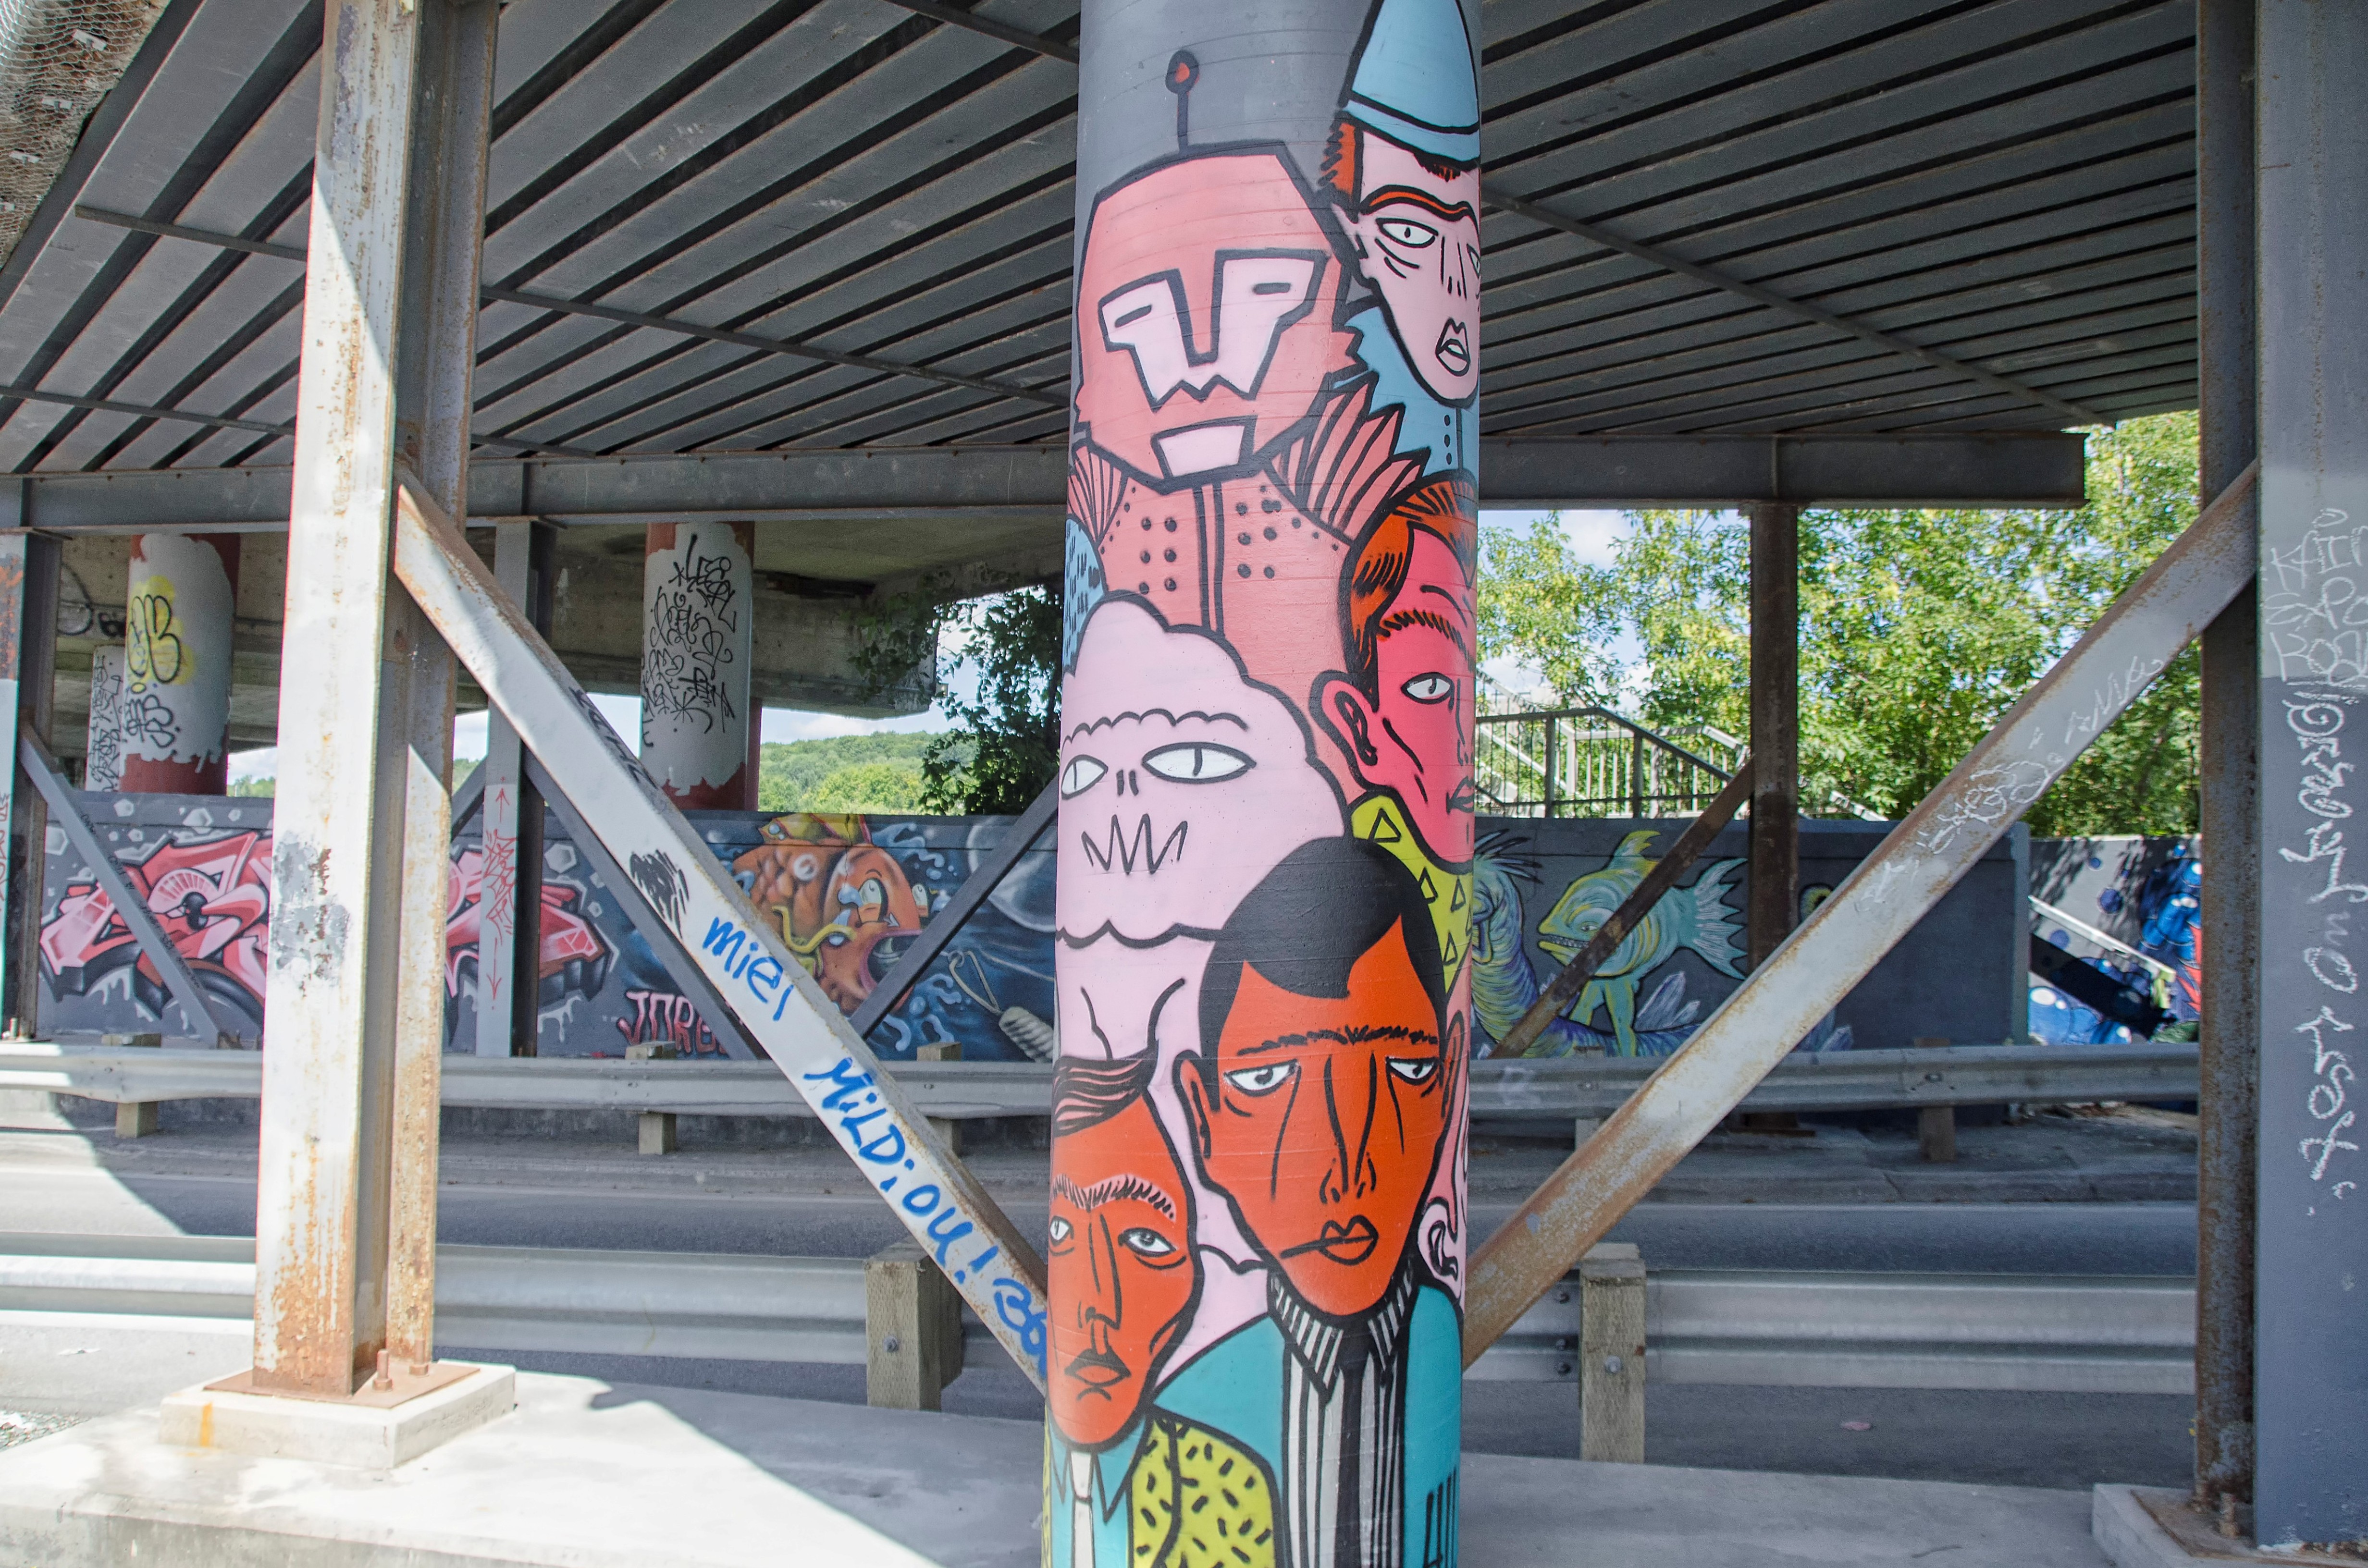
street, graffiti, street art, art, canada, mural, quebec, sherbrooke, urban area